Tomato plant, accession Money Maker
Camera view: tilt-top (135 deg); turntable rotation: 90 degrees
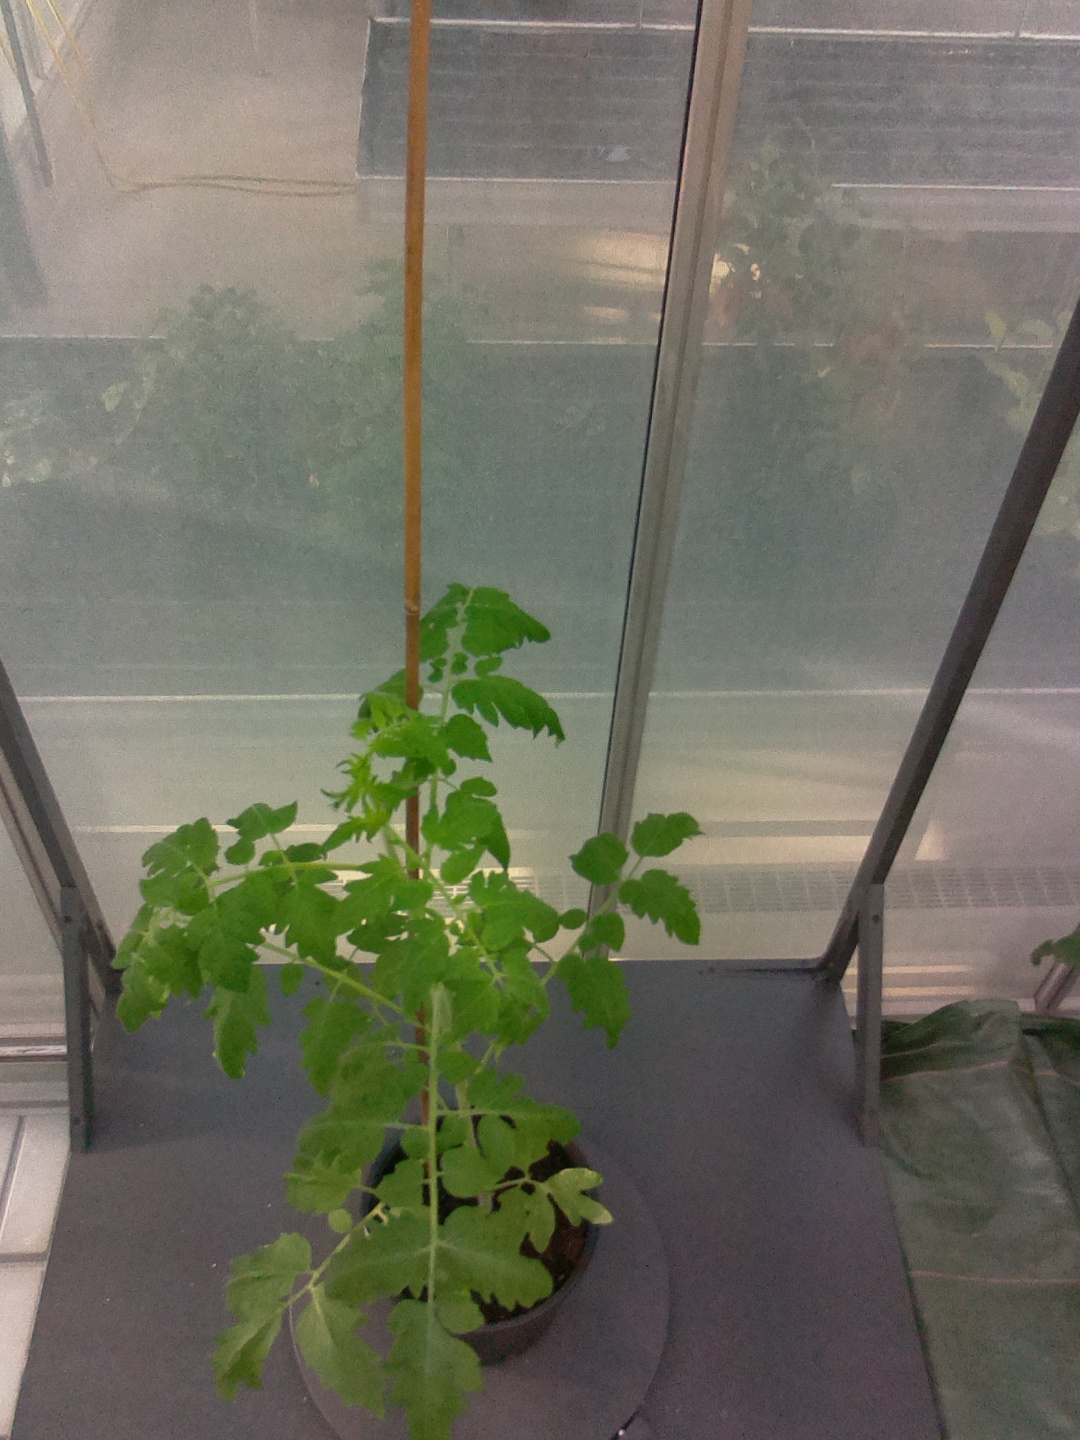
BBCH growth stage 16: 12 of true leaves visible